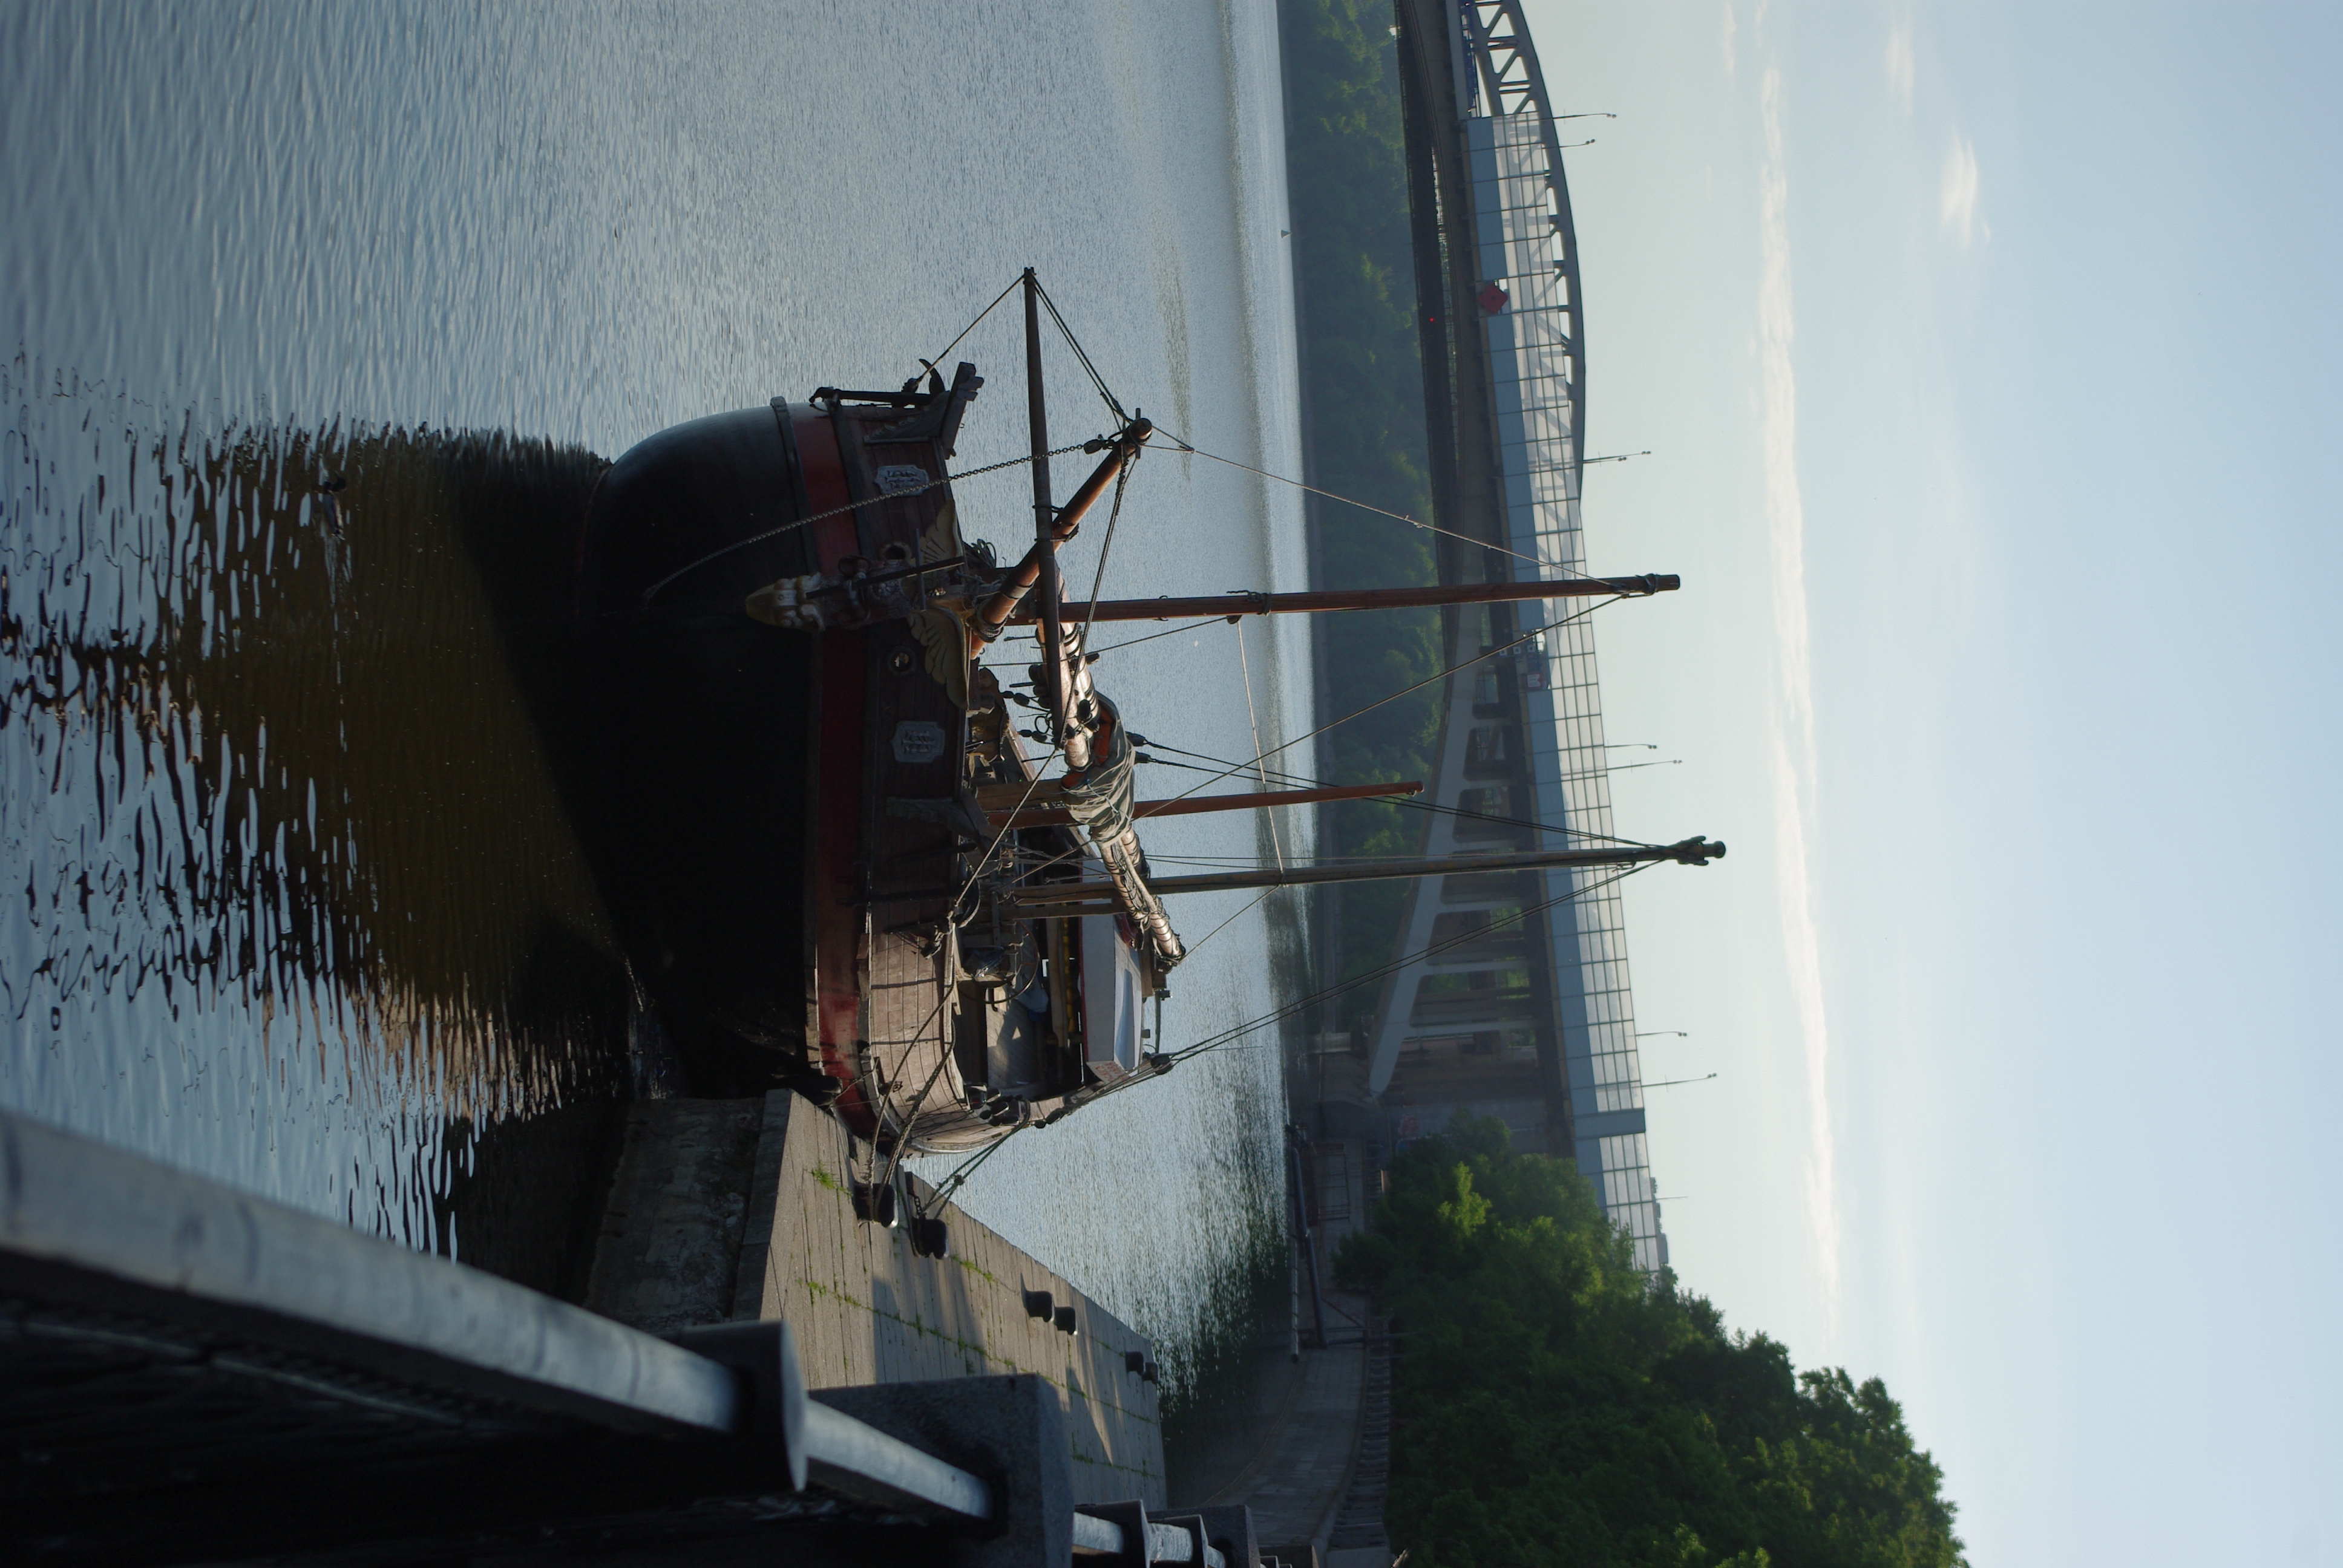
boat, wind, city, skyscraper, river, ship, reflection, vehicle, mast, nikon, moscow, russia, d80, moskau, nikond80, moscou, concordians